Burbiškis

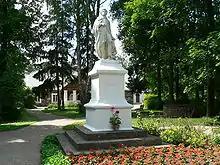
Monument to Adam Mickiewicz

Burbiškis features a Neo-Gothic manor house, first mentioned in 1618. The first owners, the Burba family, gave the village its name. From 1819 to 1941, the manor belonged to the Bażeński family. Michał Ignacy Bażeński's son Michał was married to Marija, poet and daughter of cultural activist Petras Vileišis. Kornel Makuszyński, a renowned Polish writer of children's and youth literature, was married to Emilia Bażeńska, daughter of Michał Ignacy. The couple lived in Burbiškis in 1912–14.Therefore, in the early 20th century, Burbiškis was one of the places for cultural meetings of intelligentsia.